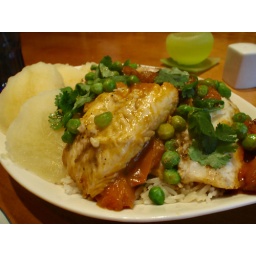
Simple fish dish, lightly poached in a wine and yellow pepper sauce with tomatoes, onions, and fresh peas